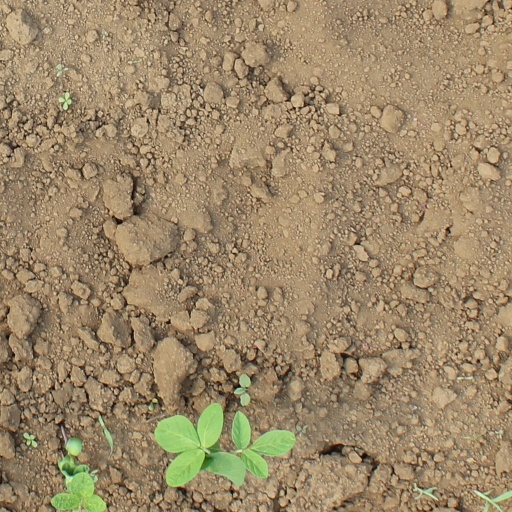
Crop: soybean